Hayling Island Sailing Club

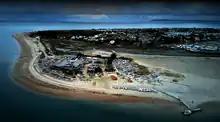
Hayling Island Sailing Club

The Club runs training programmes covering; powerboat handling, radio operation, first aid, race officer requirements and youth sail training.